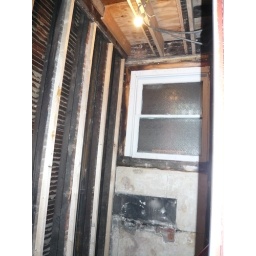
Shimming out the walls and reinforcing the floor above